Sunnynook, New Zealand

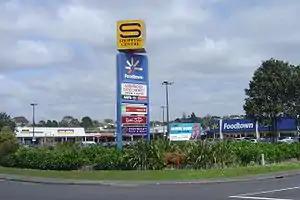
Sunnynook Shopping Centre

Sunnynook is a suburb on the North Shore in the Auckland metropolitan area in New Zealand. It is currently under the governance of Auckland Council.